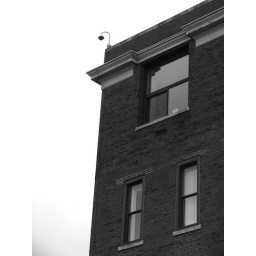
A corner view of a brick building in black &amp;amp; white.